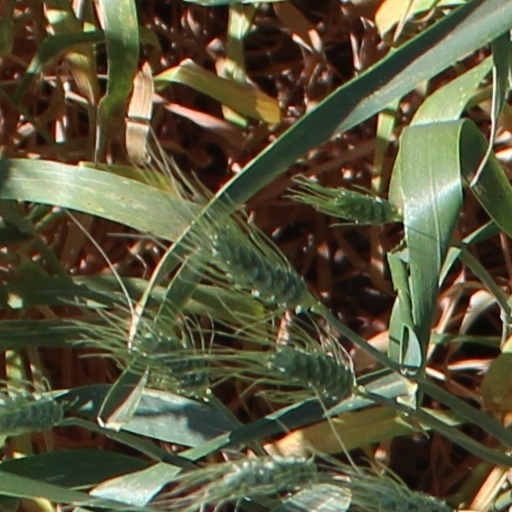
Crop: wheat